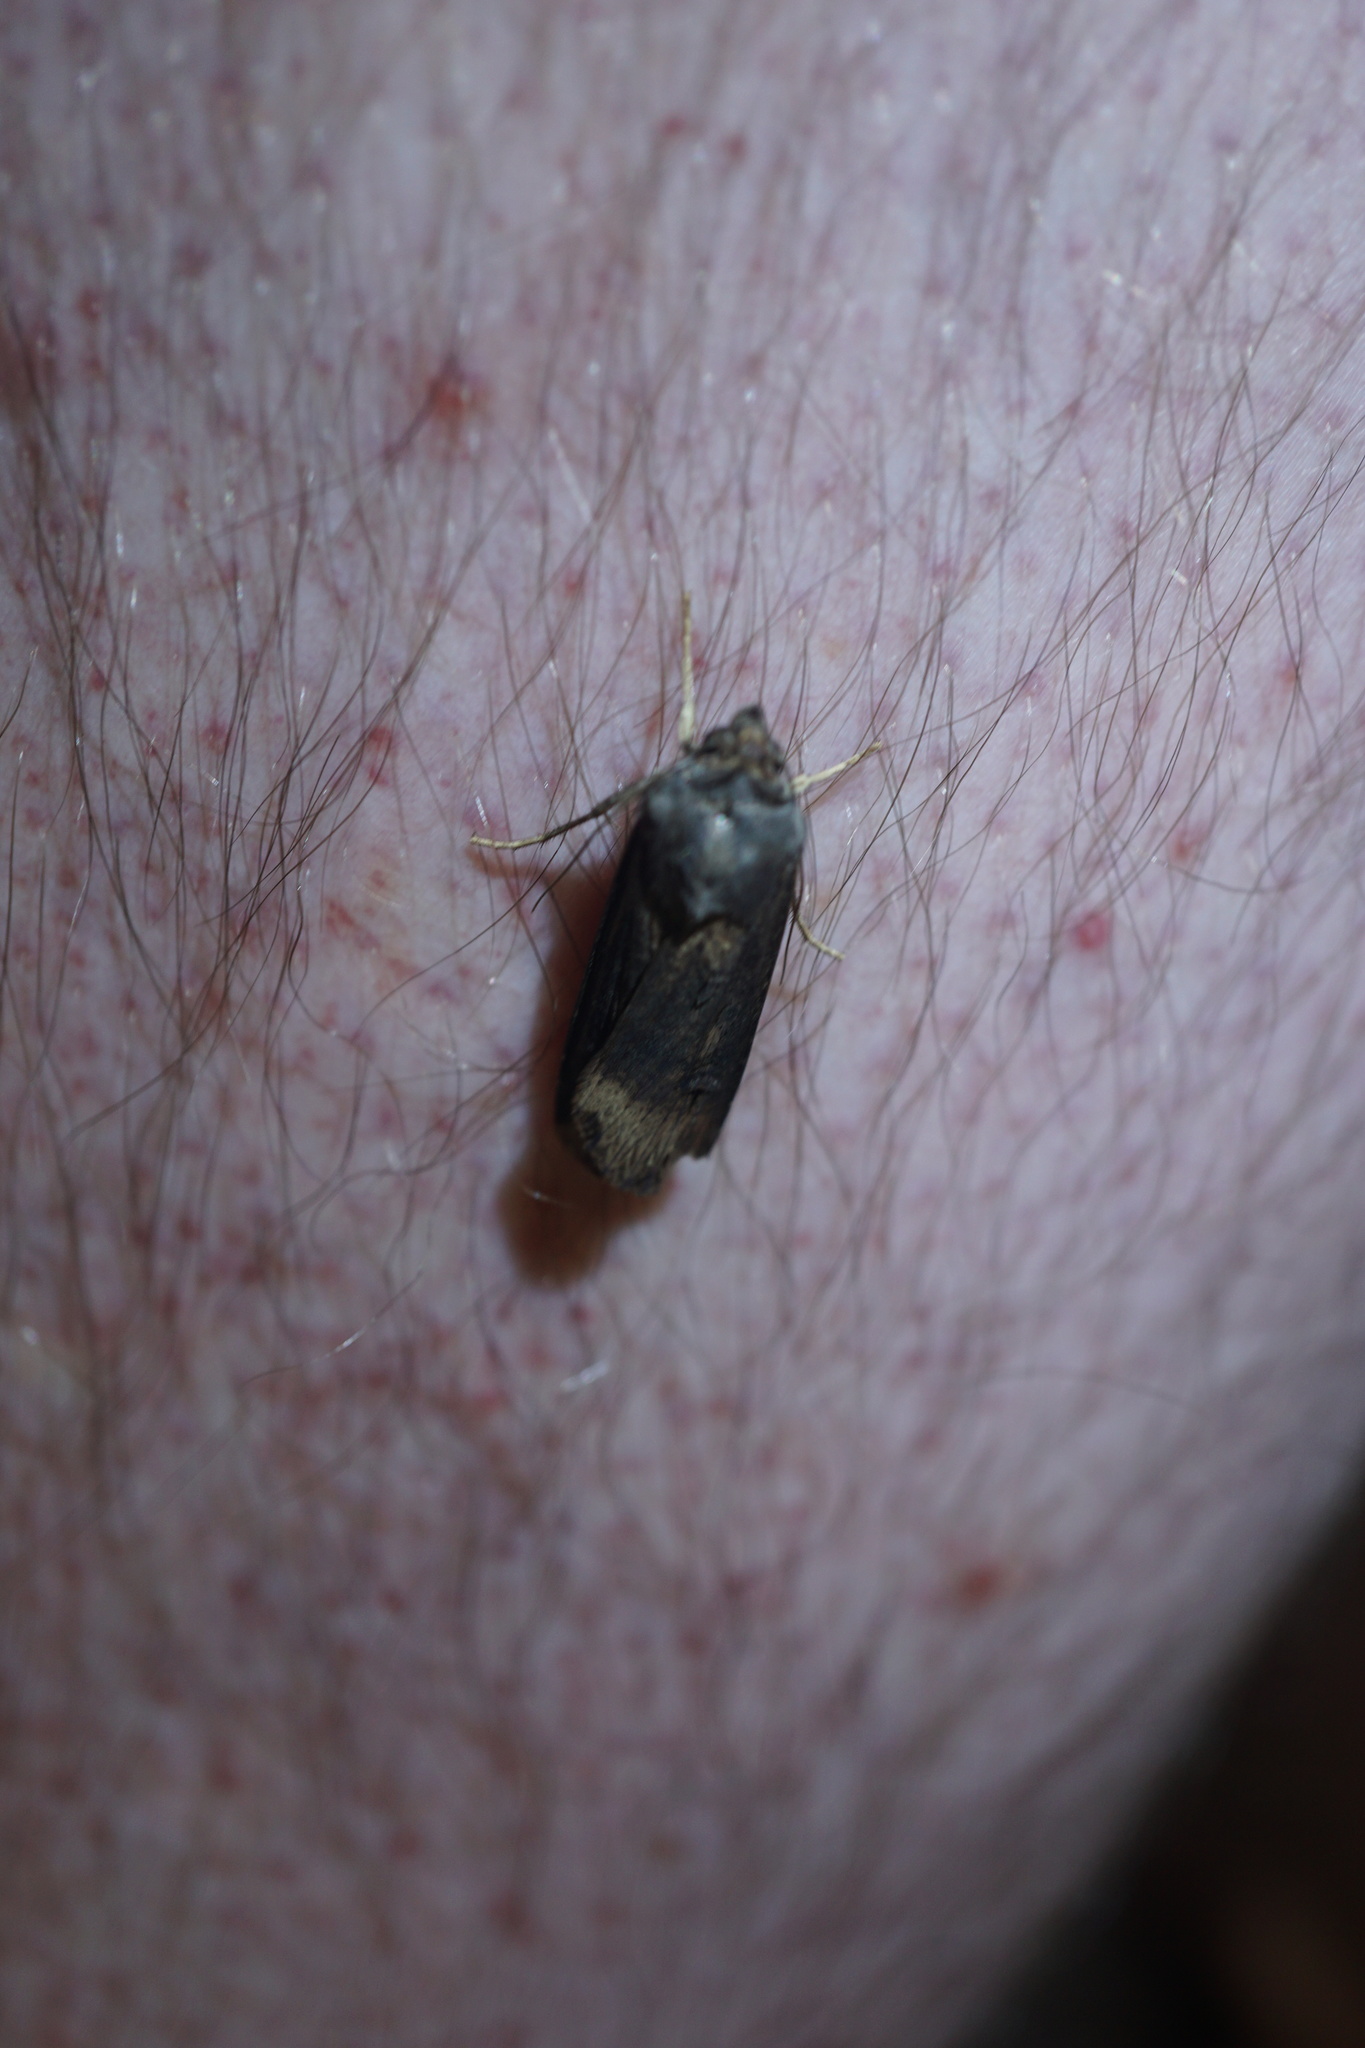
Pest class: cutworms